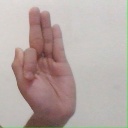
अक्षर: फ